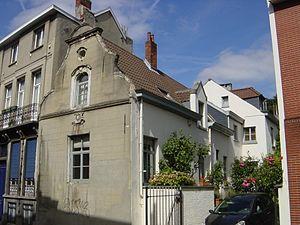
Cet article recense le patrimoine immobilier protégé à Etterbeek. Le patrimoine immobilier protégé fait partie du patrimoine culturel en Belgique.
Etterbeek est l'une des 19 communes situées dans la Région de Bruxelles-Capitale en Belgique.